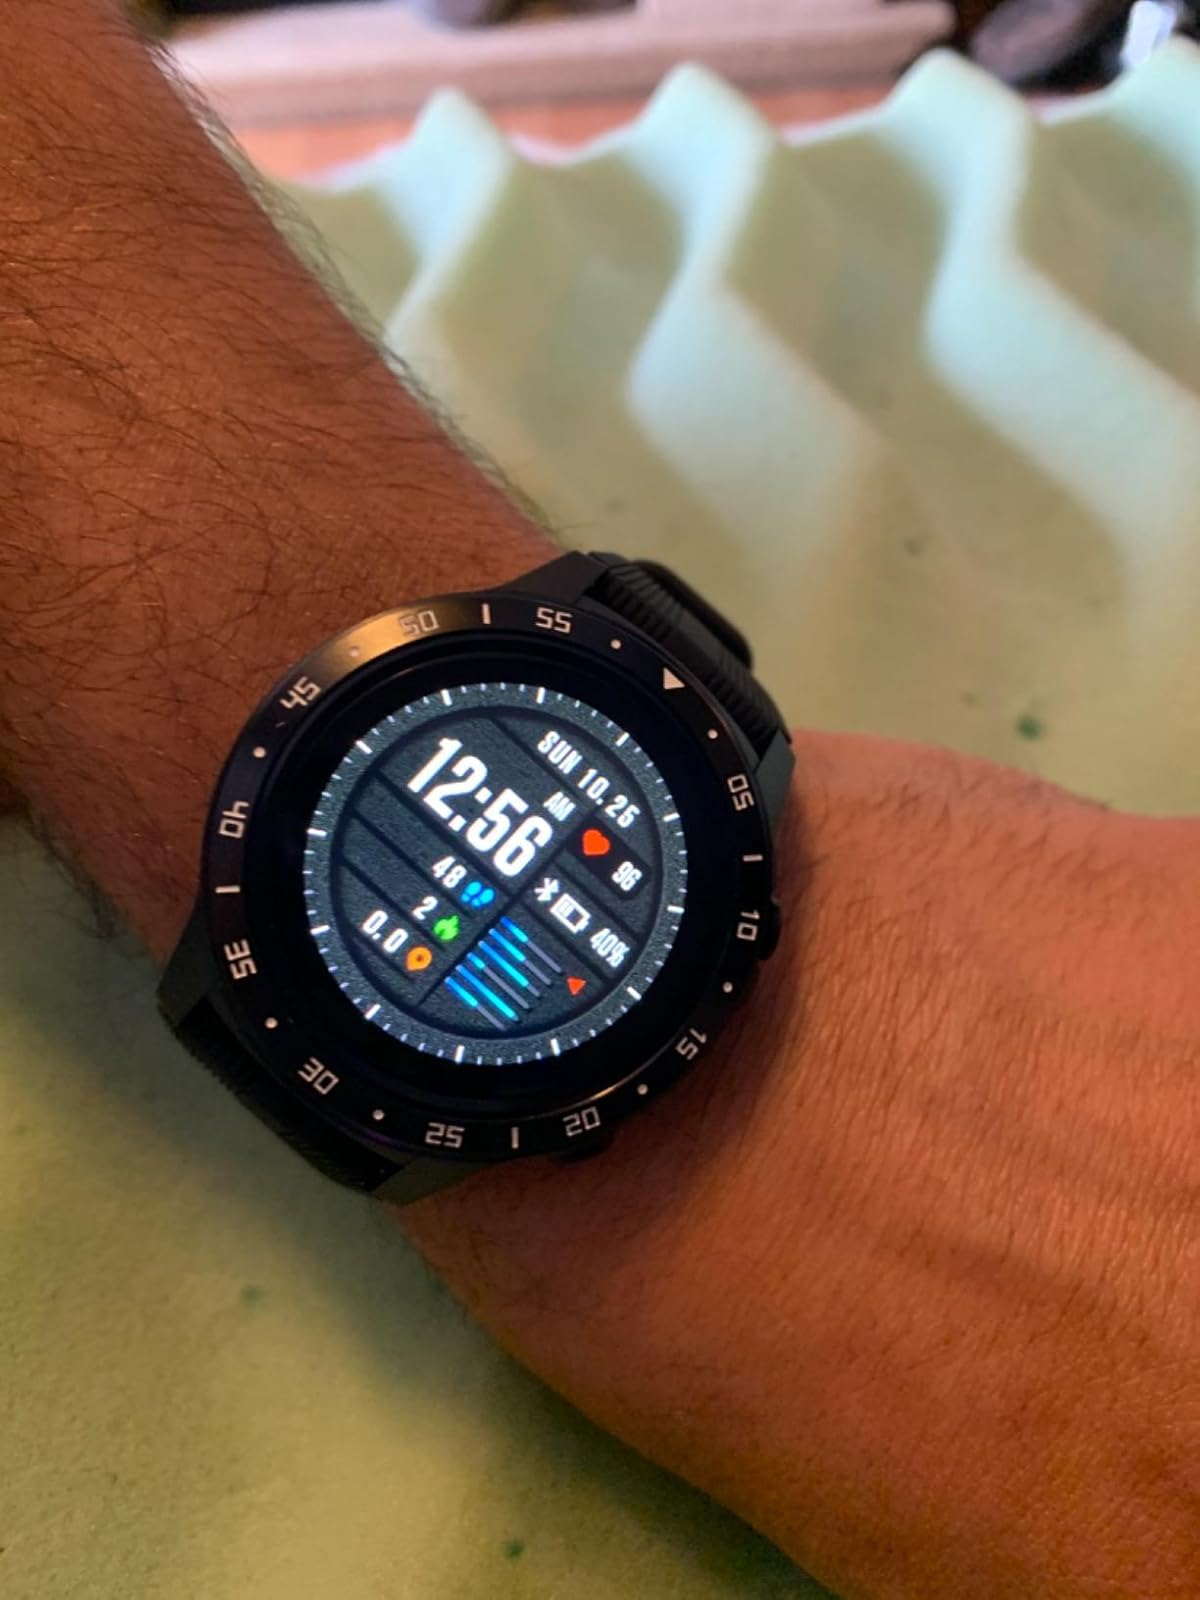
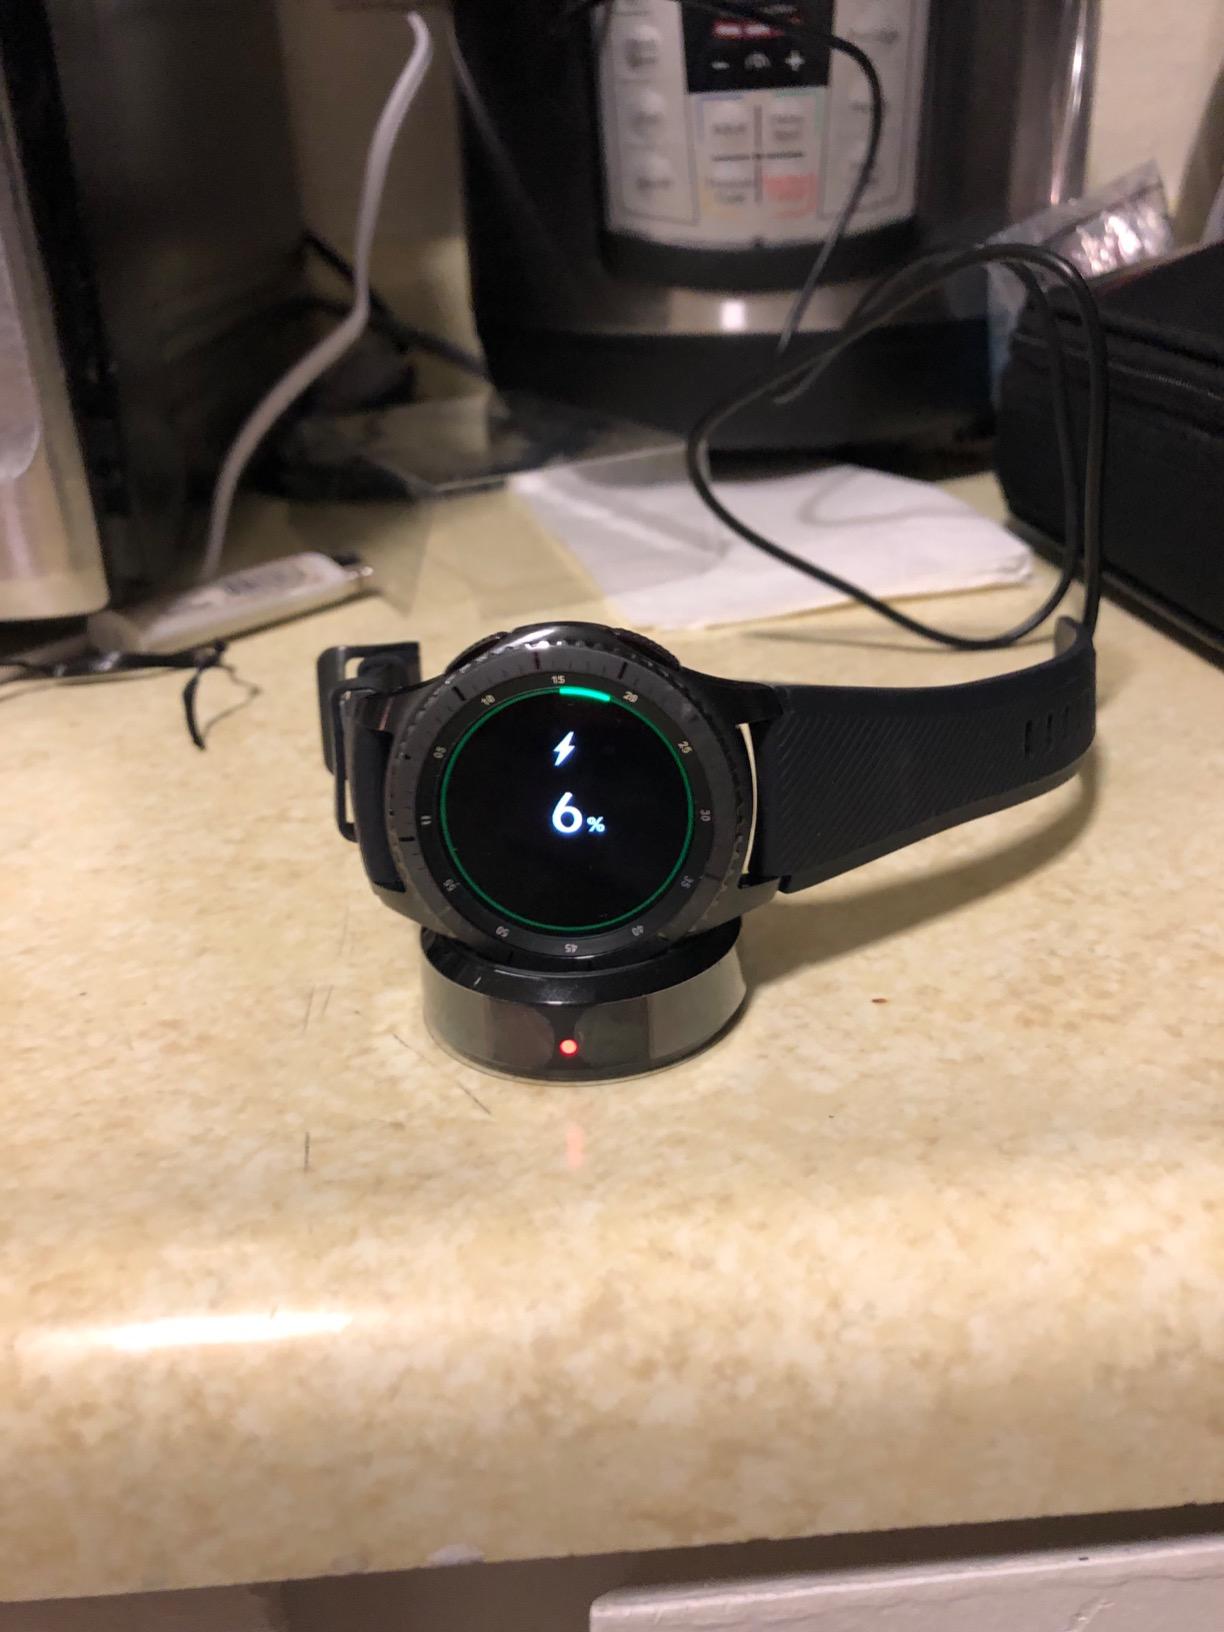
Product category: smartwatch
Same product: no